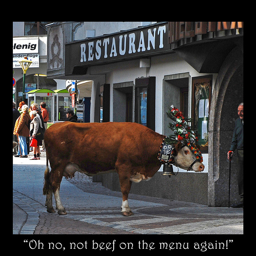
A cow in street with writing that reads "oh no, not beef on the menu again!"
A cow dressed up with a head dressing on a street
A cow moseying the streets of the city wearing a flowered hat.
a cow with a head dress standing in front of a business
A brown and white cow wearing a bell around its neck, near a restaurant.